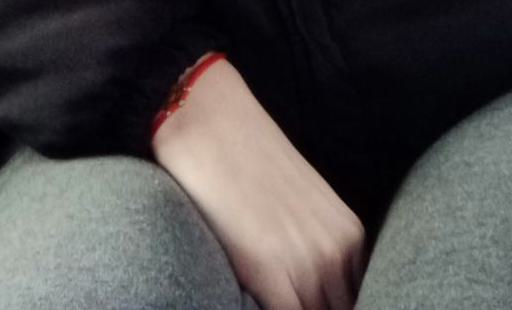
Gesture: no_gesture